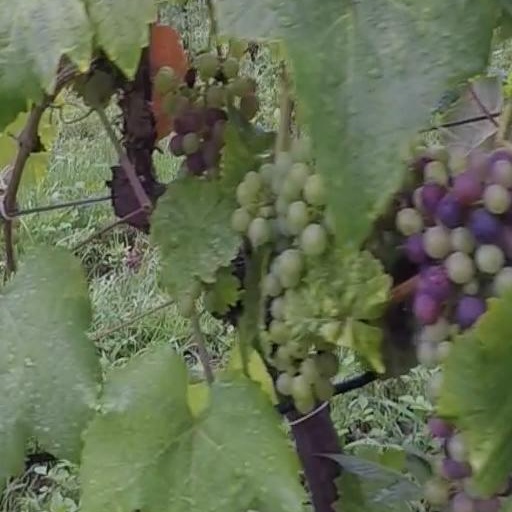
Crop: grape